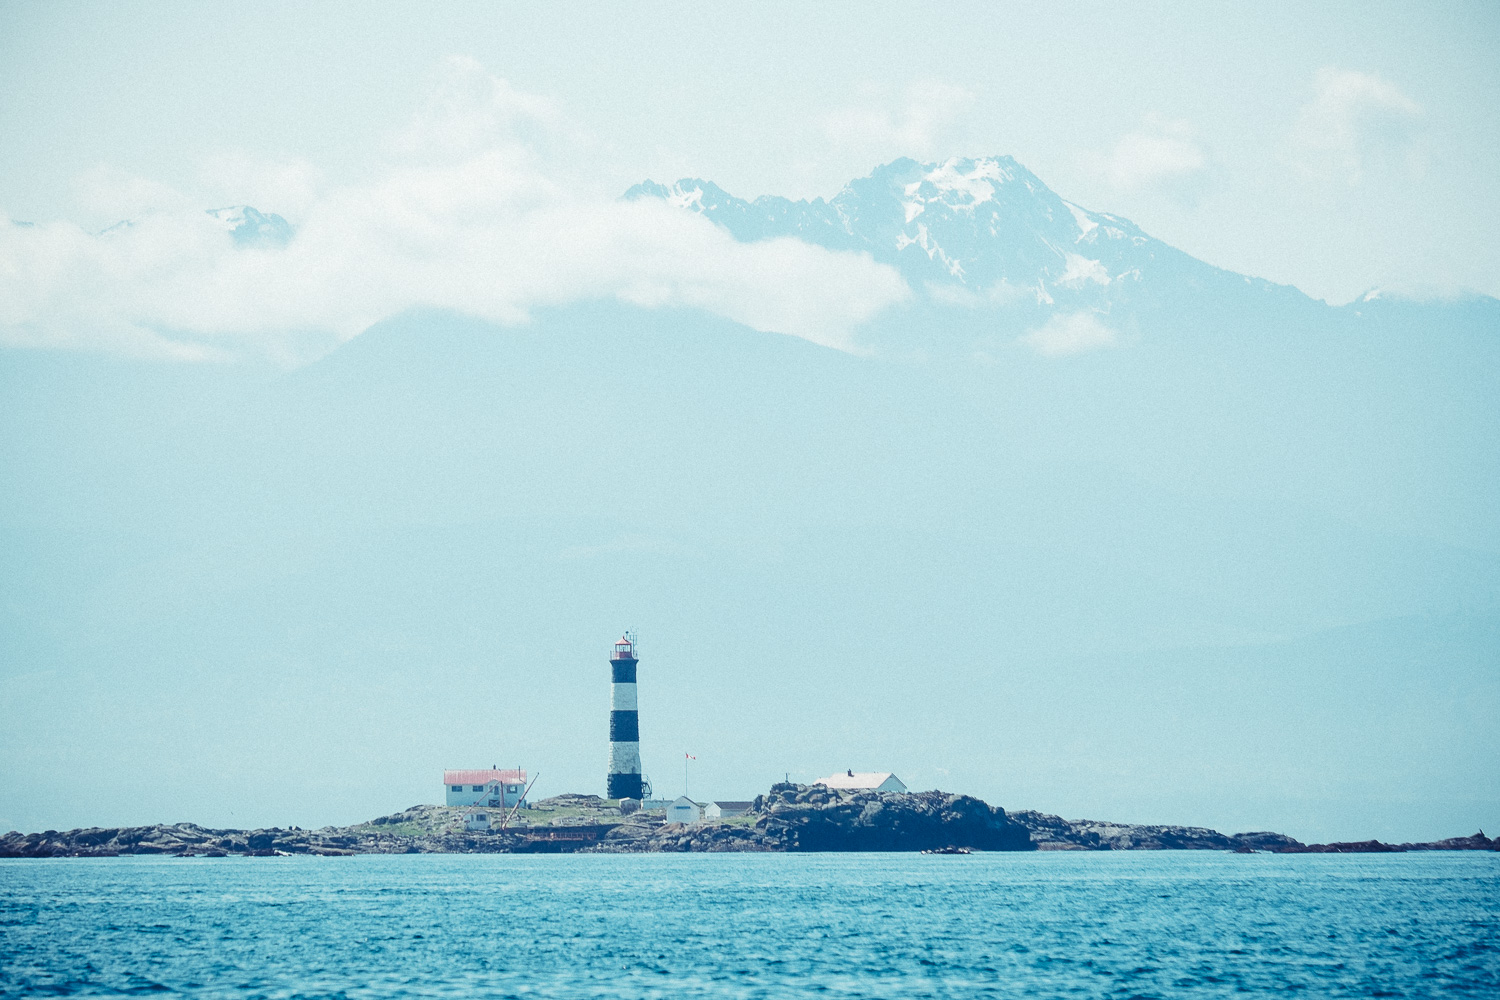
beach, sea, coast, water, ocean, horizon, cloud, lighthouse, sky, skyline, wave, vehicle, tower, bay, body of water, cape, atmosphere of earth